William Jennings Bryan 1896 presidential campaign

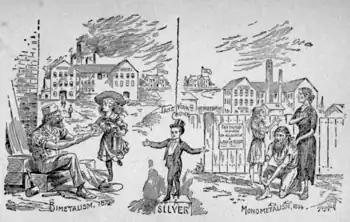
An illustration from "Coin's Financial School"; the young Coin (center) invites the reader to choose prosperity with free silver, or ruin with the gold standard.

In 1893, bimetallism had been just one of many proposals by Populists and others. As the economic downturn continued, free silver advocates blamed its continuation on the repeal of the silver purchase act, and the issue of silver became more prominent. Free silver especially resonated among farmers in the South and West, as well as miners. June 1894 marked the publication of William H. Harvey's "Coin's Financial School". The book, composed of accounts of (fictitious) lectures on the silver issue given by an adolescent named Coin to Chicago audiences, became an immense bestseller. The book included (as foils to the title character) many of Chicago's most prominent men of business; some, such as banker and future Secretary of the Treasury Lyman Gage, issued denials that they had participated in any such lectures. This popular treatment of the currency issue was highly influential. A Missourian, Ezra Peters, wrote to Illinois Senator John M. Palmer, ""Coins" "Financial School" is raising h— in this neck of the woods. If those in favor of honest money don't do something to offset its influence the country is going to the dogs." A Minnesota correspondent wrote in "Outlook" magazine: "high school boys are about equally divided between silver and baseball, with a decided leaning toward the former".